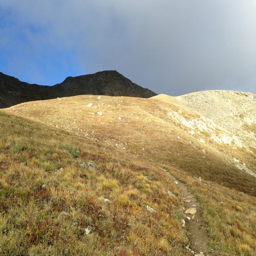
going up the slopes as the sun and clouds play with lighting .